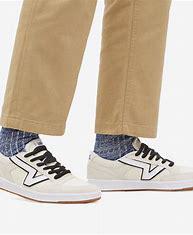
Brand: Vans
Model: Lowland Cc